Juan Francisco Reyes

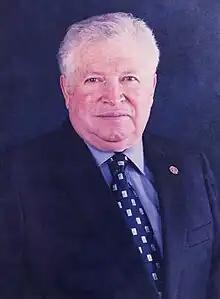
Official portrait

Juan Francisco Reyes López (10 July 1938 – 10 January 2019) was a Guatemalan politician who served as Vice President of Guatemala from 14 January 2000 to 14 January 2004 in the cabinet of President Alfonso Portillo.